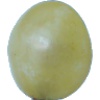
Label: Grape White 1